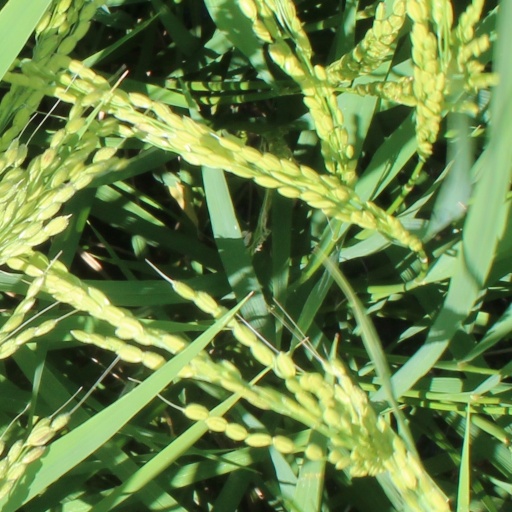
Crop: rice